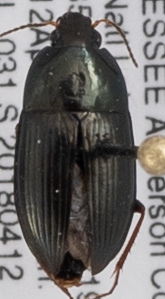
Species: Amara impuncticollis
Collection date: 2018-04-12
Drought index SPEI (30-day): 0.078
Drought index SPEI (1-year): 1.058
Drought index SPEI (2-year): -0.46